Jamie Costa

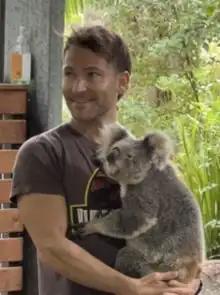
Jamie Costa at the Currumbin Wildlife Sanctuary, Australia in 2022

James Edward Costa (born May 12, 1990) is an American actor, voice actor, writer and director. He gained international attention for his impersonation of Robin Williams. He made his film debut in the crime-thriller film, "Bring Him to Me".